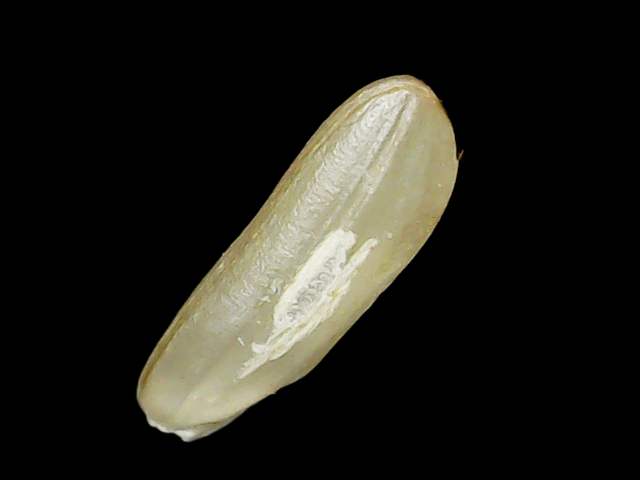
Rice variety: Binadhan23